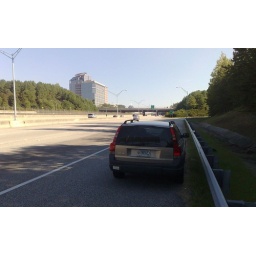
Stuck on GA400 - ran out of gas. The building in the background is the office :)